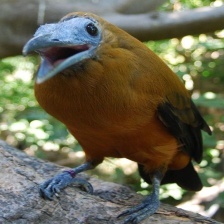
Species: CAPUCHINBIRD
Scientific name: PERISSOCEPHALUS TRICOLOR